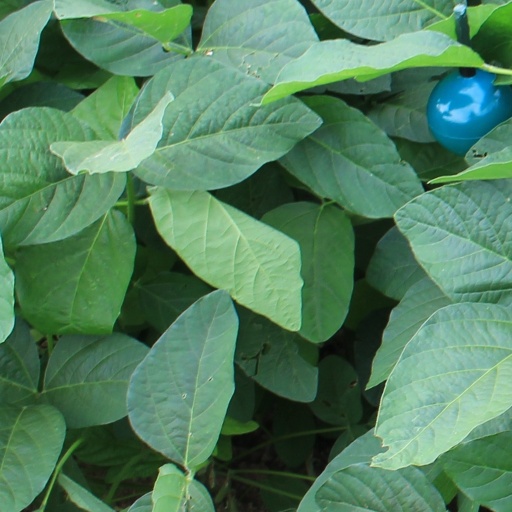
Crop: soybean